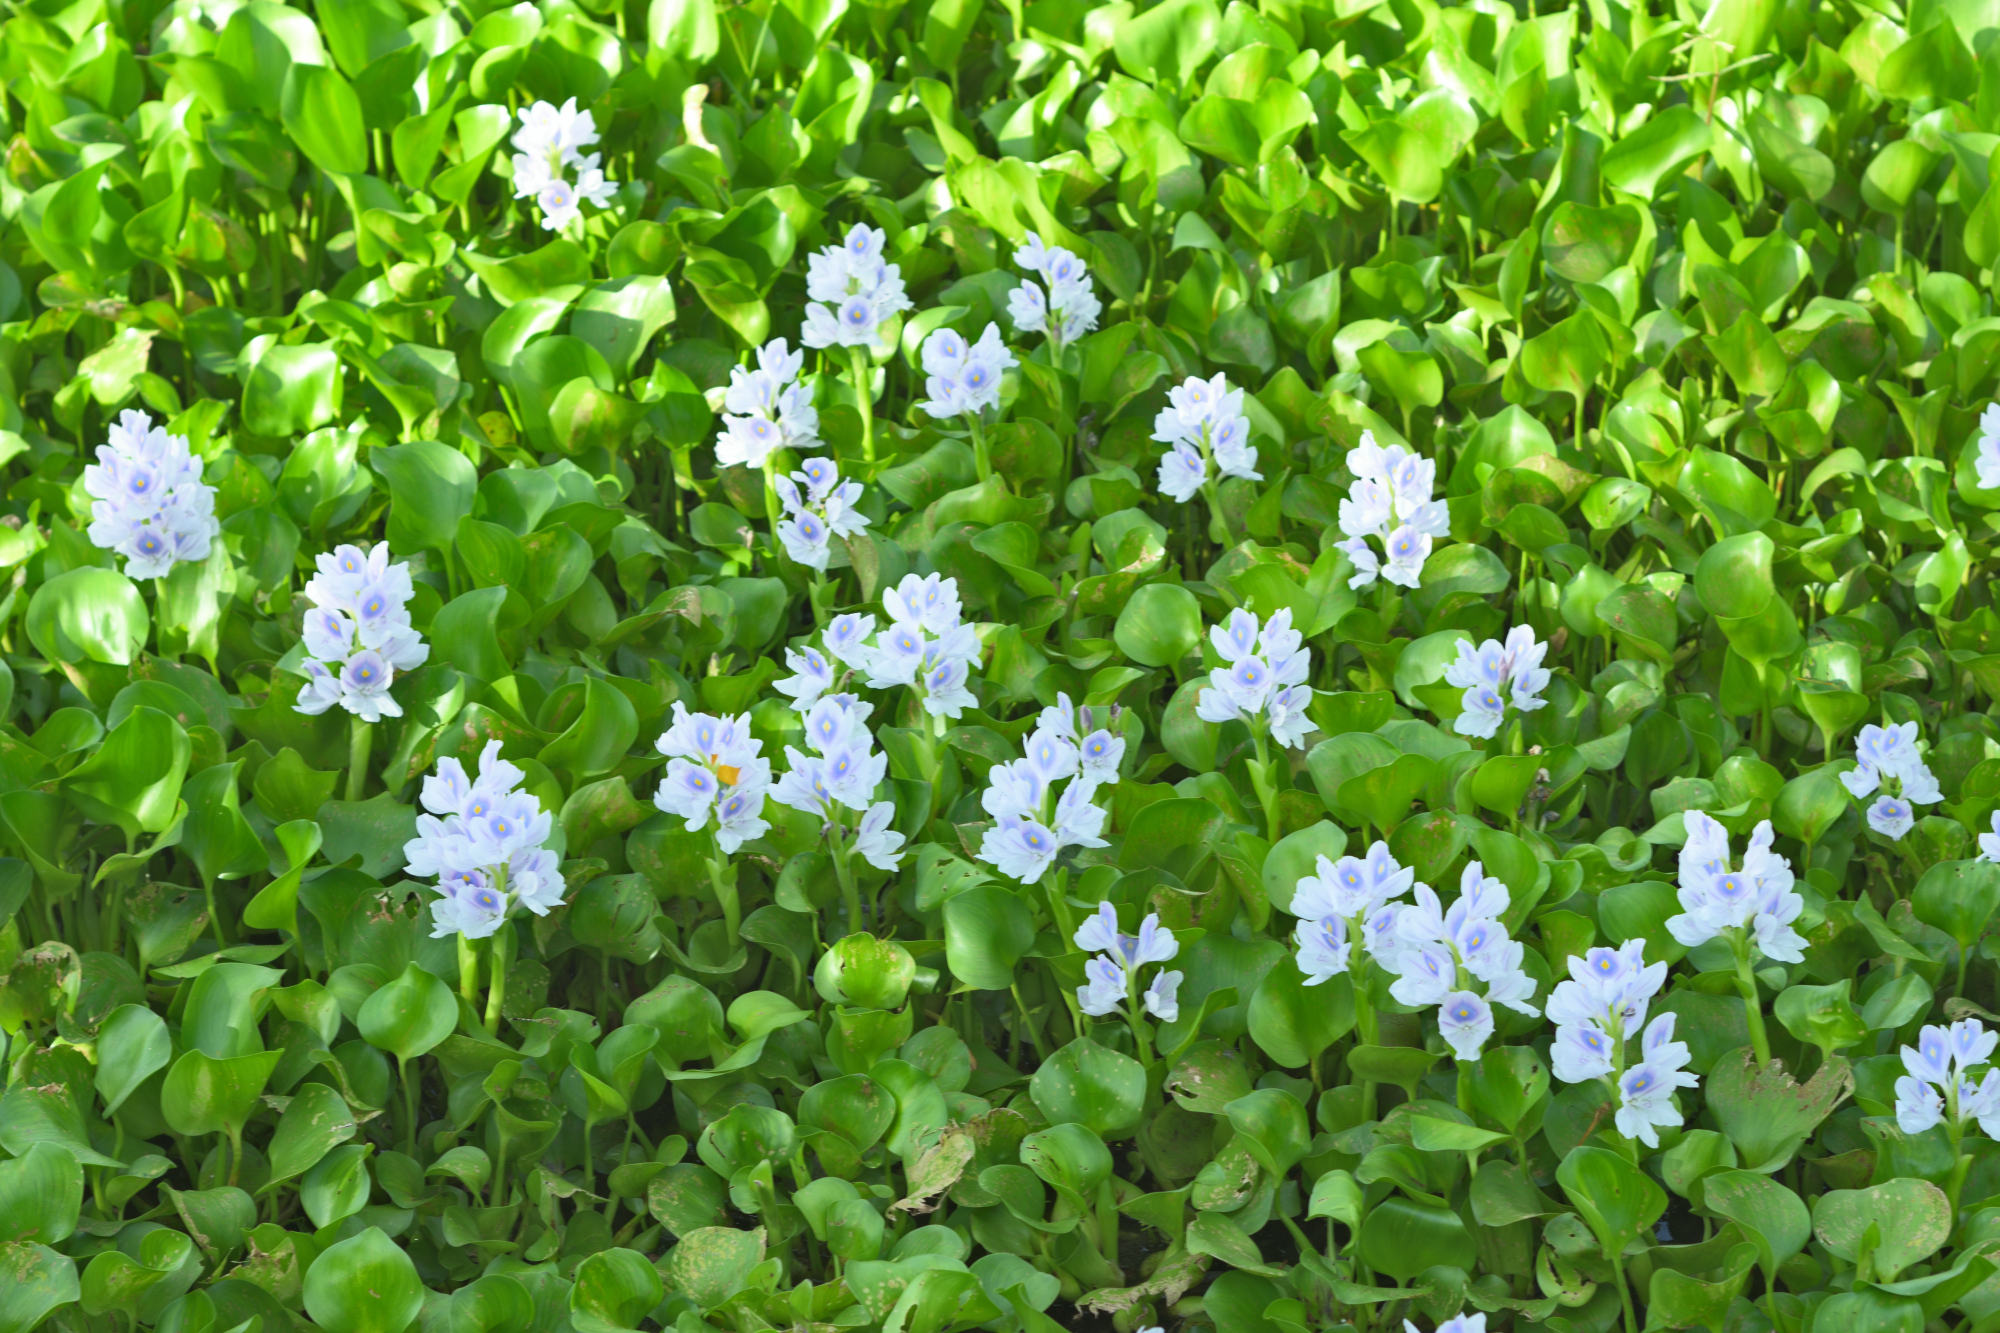
Water Hyacinth - Khurushkul Pond, Bangladesh
Water hyacinth (Eichhornia crassipes) coverage in a freshwater pond near Khurushkul, Cox's Bazar, Bangladesh. Photographed on 9 August 2026 during the monsoon season. Follow-up survey of the pond documented in the June 2026 water lily / water hyacinth dataset.
Location: Khurushkul, Cox's Bazar, Chattogram, Bangladesh
Keywords: water hyacinth, Eichhornia crassipes, invasive aquatic plant, pond, freshwater wetland, monsoon, Bangladesh, Khurushkul, Cox's Bazar, botanical photography, aquatic vegetation, golamrob